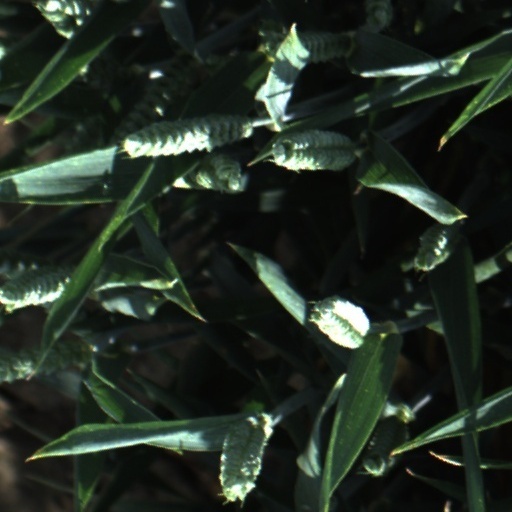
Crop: wheat